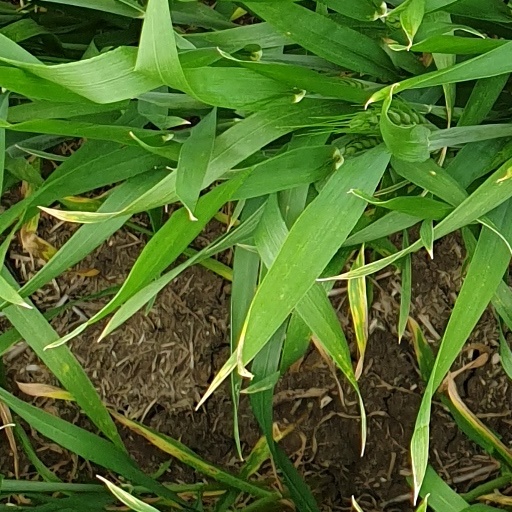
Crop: wheat